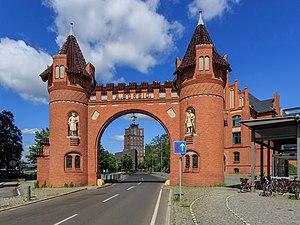
Borsig était une entreprise allemande de construction mécanique, dont le siège était à Berlin.